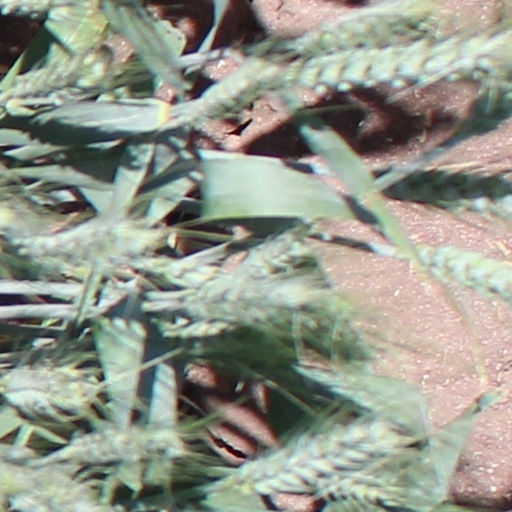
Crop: wheat